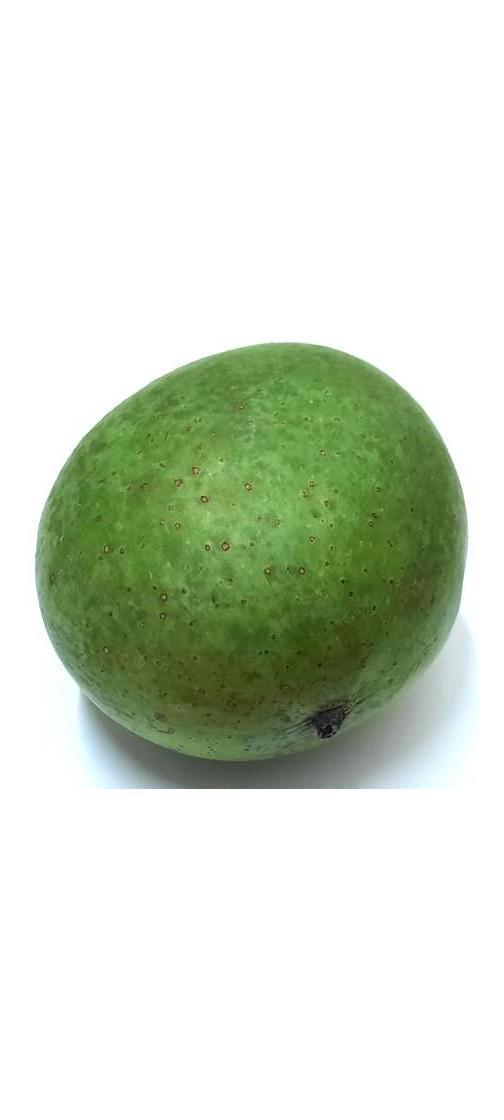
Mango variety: Ashshina Zhinuk